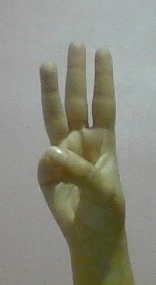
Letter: thaa